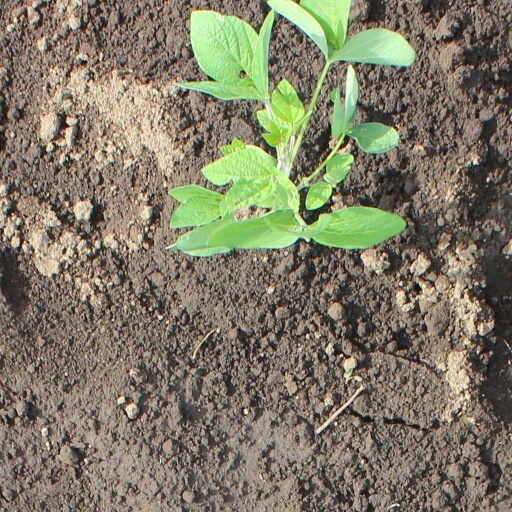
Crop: soybean